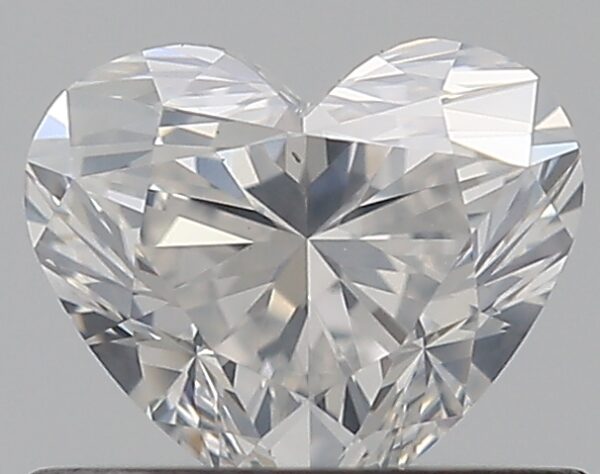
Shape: heart
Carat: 0.51
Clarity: SI1
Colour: F
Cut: EX
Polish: EX
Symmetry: EX
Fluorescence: F
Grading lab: GIA
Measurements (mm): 4.7 x 5.47 x 3.29